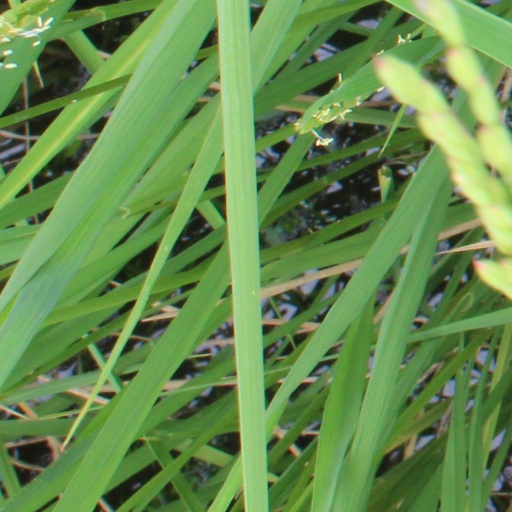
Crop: rice